Sept haï-kaïs

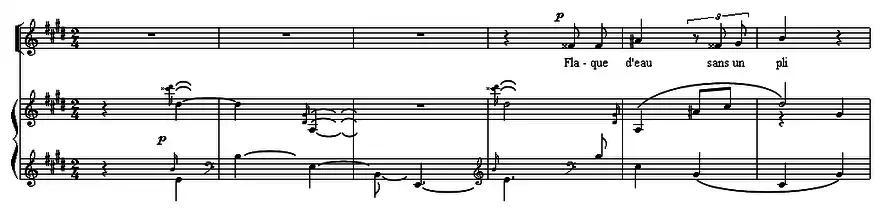
The opening measures of "Le coq ..."

Delage had learned Japanese in preparation for his journey to Japan in 1912. He gained a sufficient mastery of the subtletites of the poetic language to translate himself the poems that he put to music, as he had done for Stravinsky's "Trois poésies de la lyrique japonaise" in 1913. He took poems for "Sept haï-kaïs" from the "Kokin Wakashū" and other anthologies of poetry, but neglected to specify their authors.